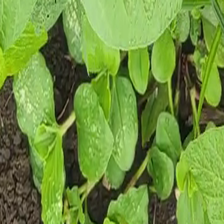
Weed species: Kena_(Commplina_benghalensio)